Happiness

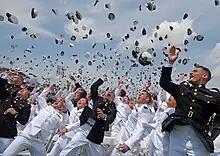
Newly commissioned officers celebrate their new positions by throwing their midshipmen covers into the air as part of the U.S. Naval Academy class of 2011 graduation and commissioning ceremony.

Self-determination theory relates intrinsic motivation to three needs: competence, autonomy, and relatedness. Competence refers to an individual's ability to be effective in their interactions with the environment, autonomy refers to a person's flexibility in choice and decision making, and relatedness is the need to establish warm, close personal relationships.